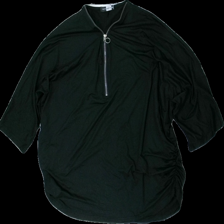
View: front
Type: T-shirt
Category: Ladies
Brand: Tutti Frutti
Colors: Black
Material: 82% polyester 18% acrylic
Cut: Regular
Size: XL
Season: All
Damage location: bottom right
Damage 2 location: bottom right
Damage 3 location: middle center
Price range: 50-100
Recommended usage: Reuse
Description: svart tröja med dragkedja fram